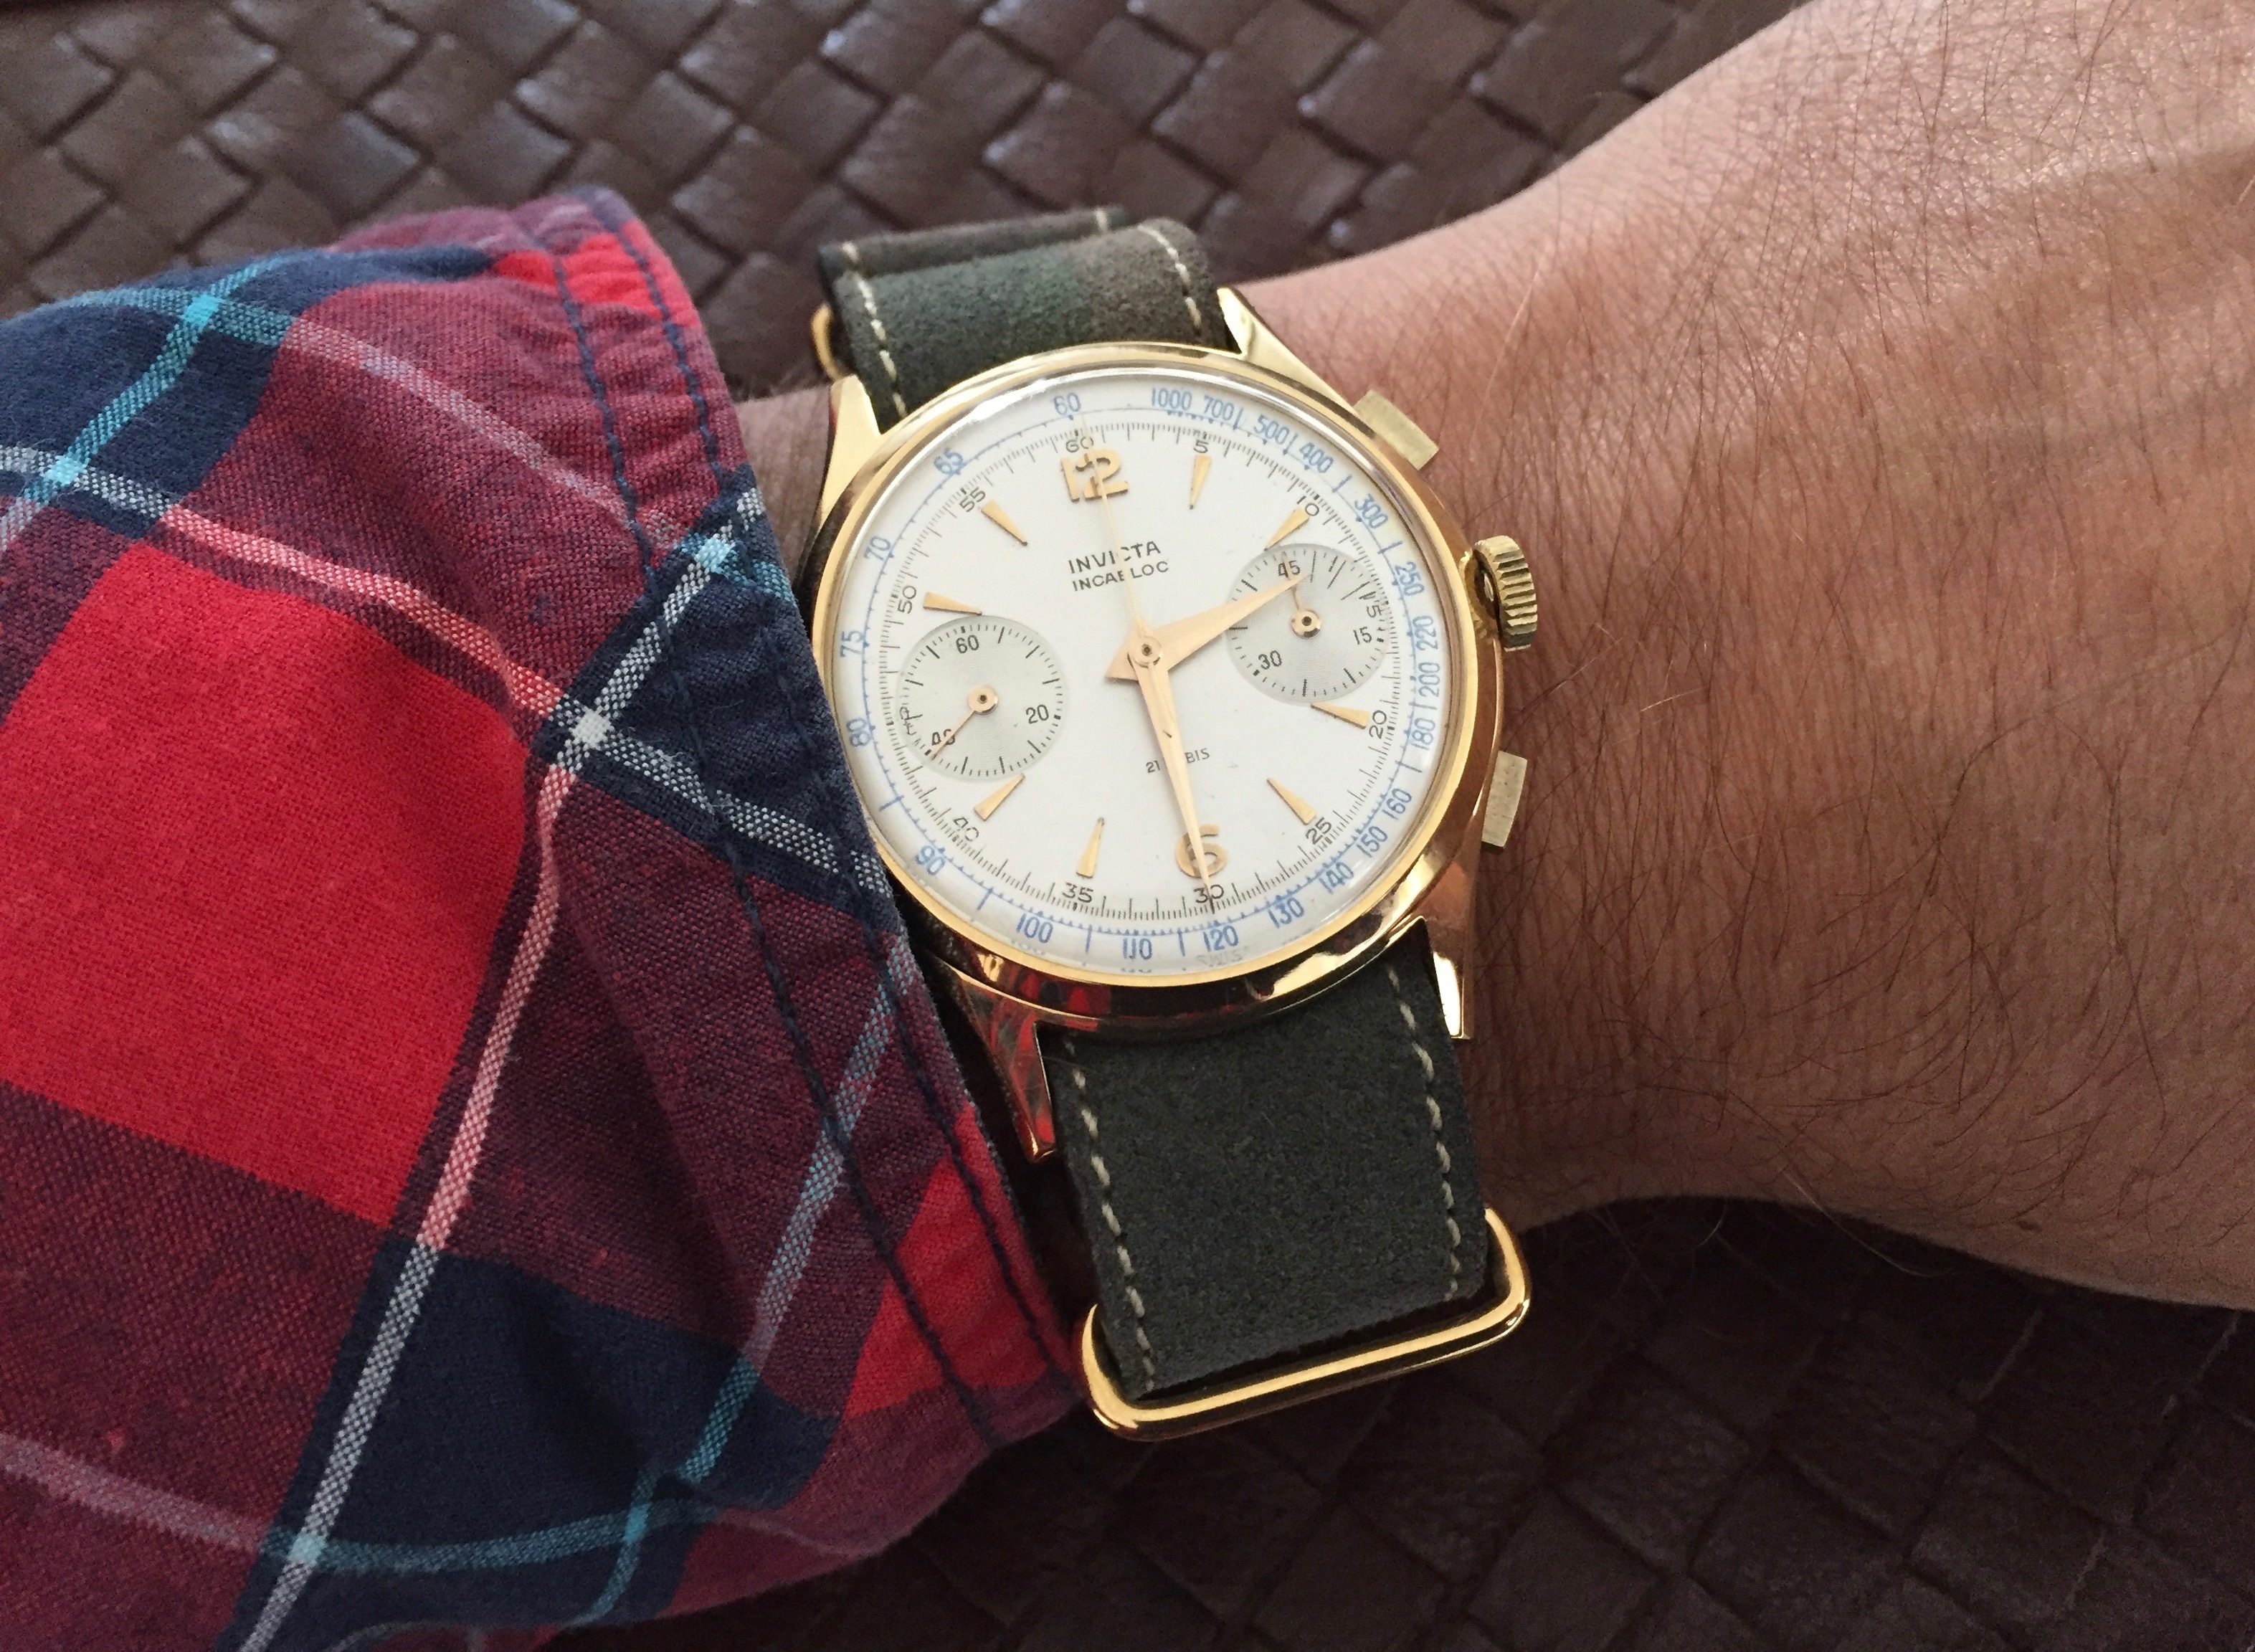
watch, hand, strap